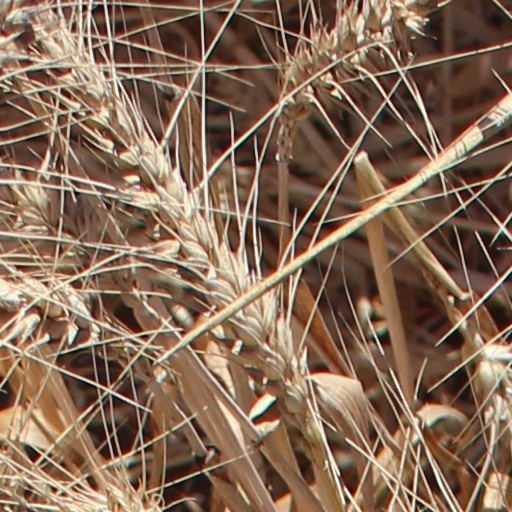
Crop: wheat